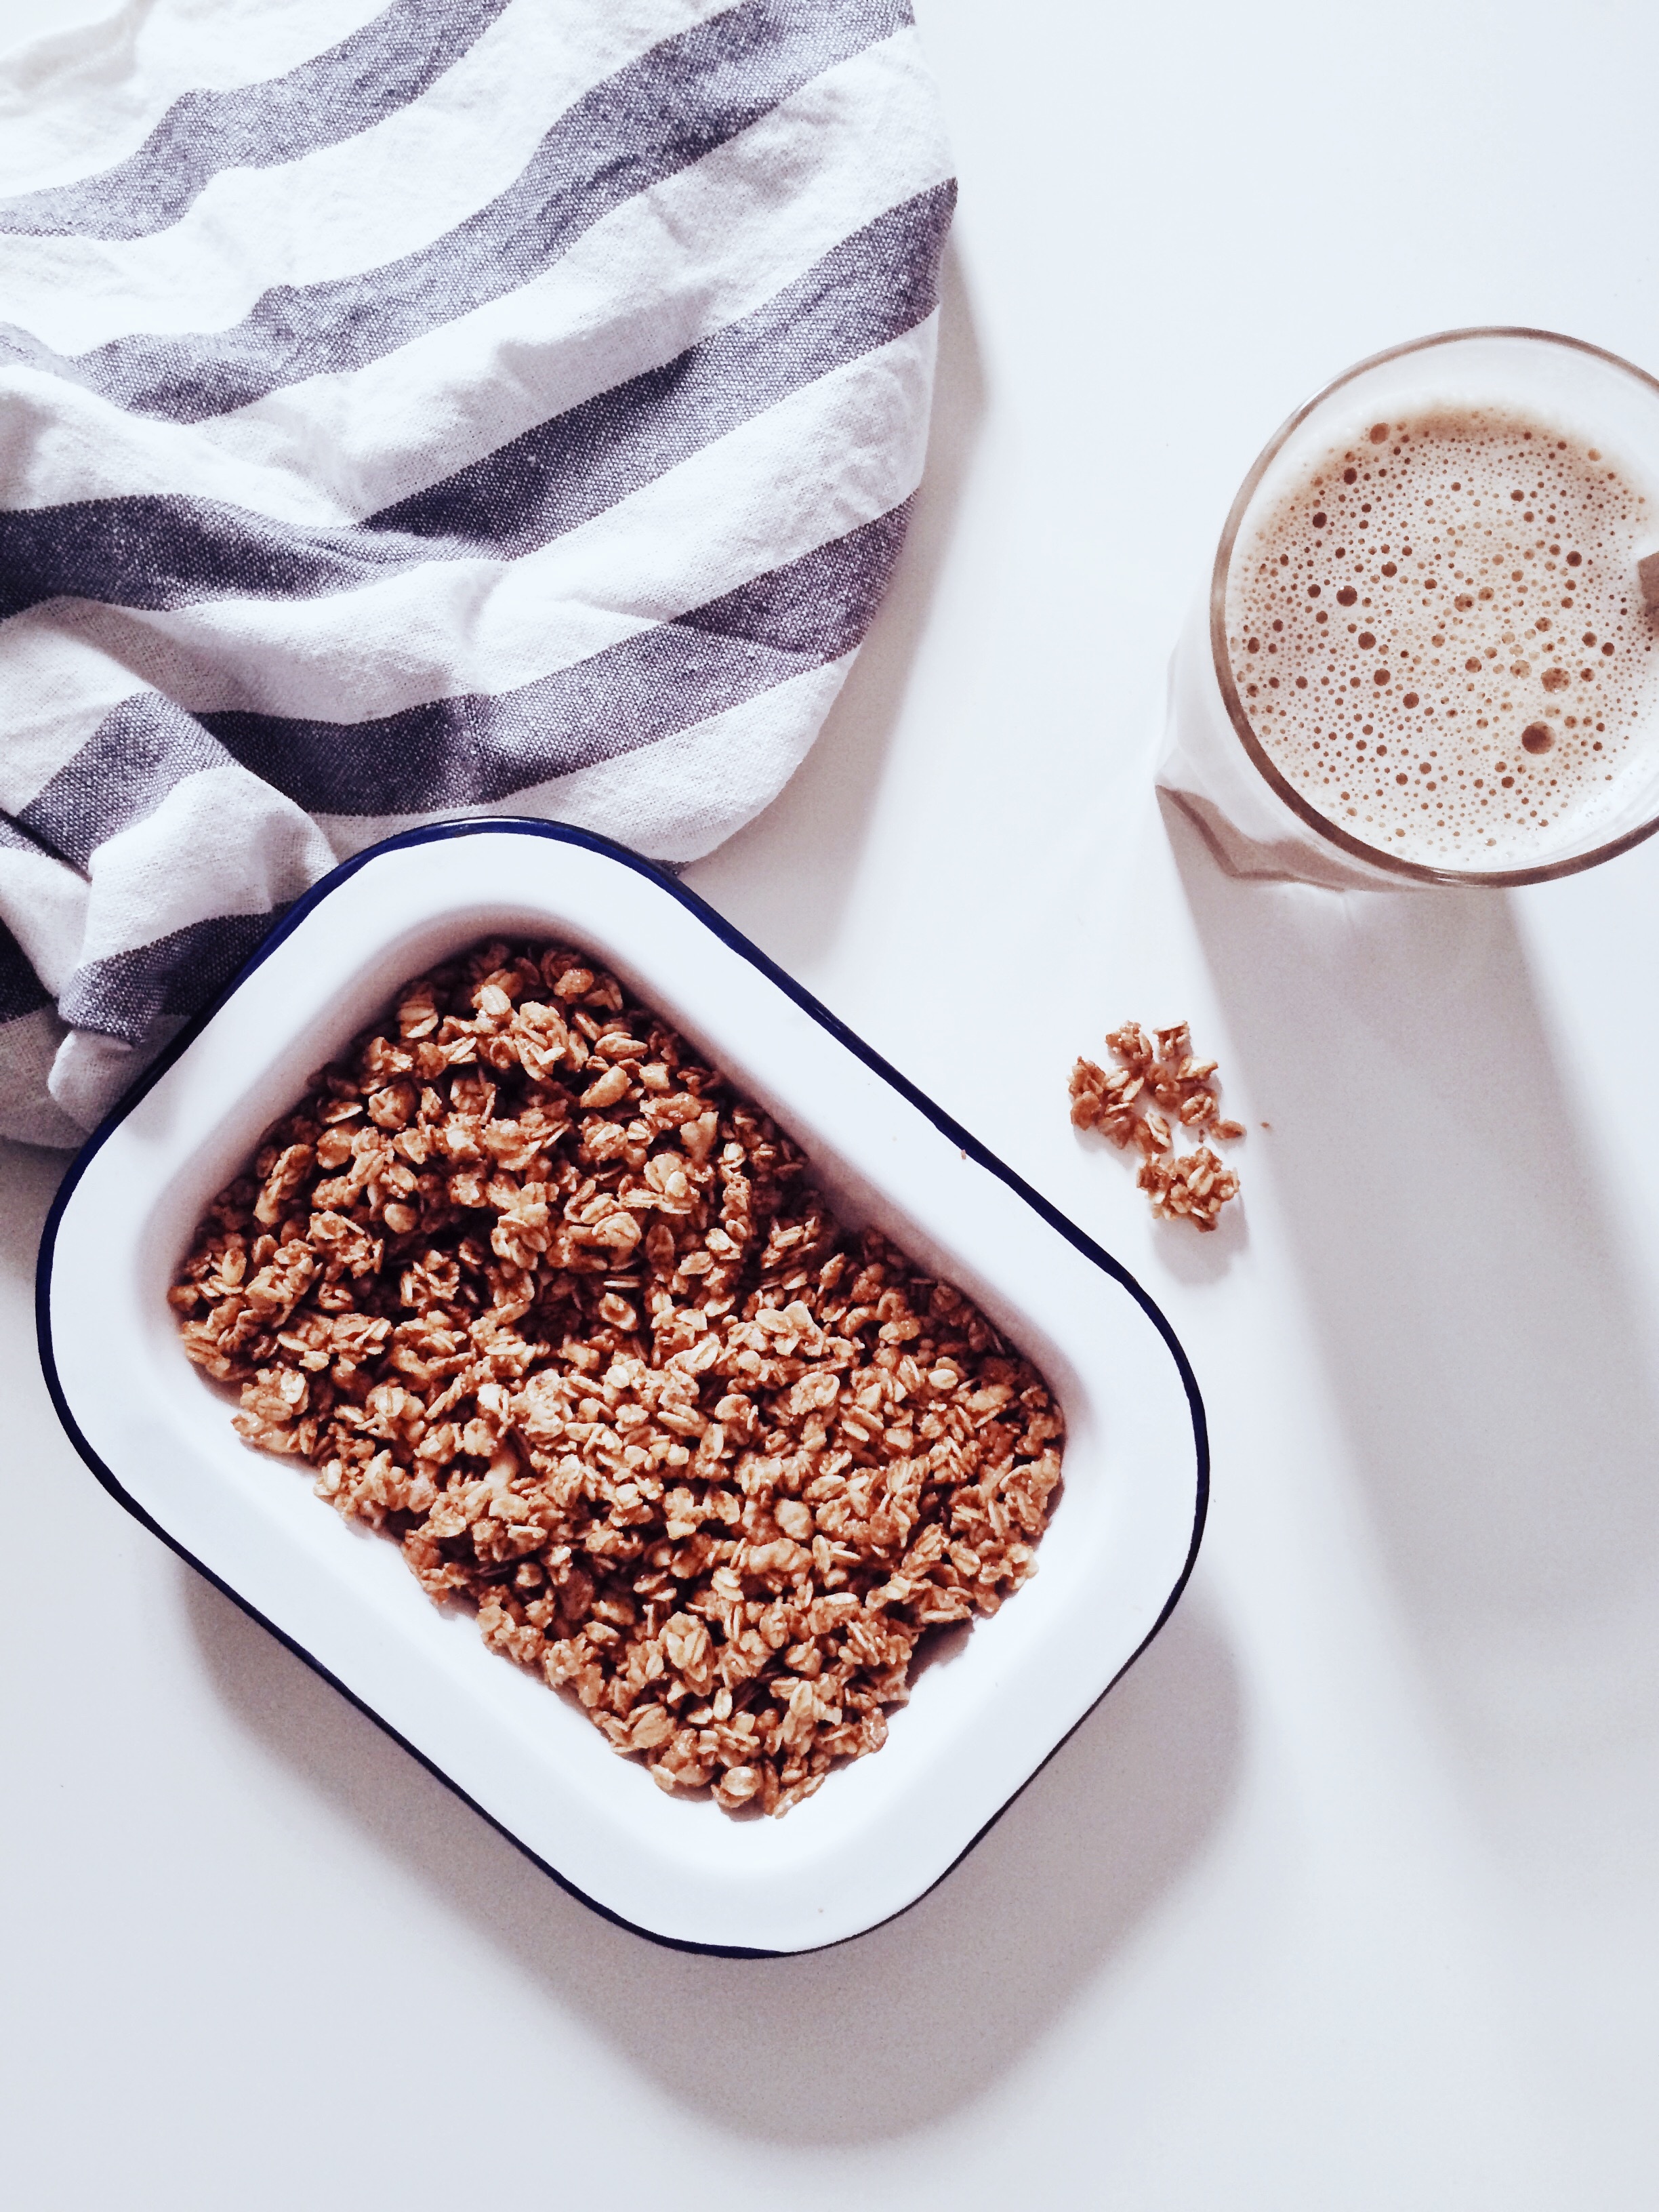
dish, meal, food, produce, plate, breakfast, healthy, dessert, nutrition, flavor